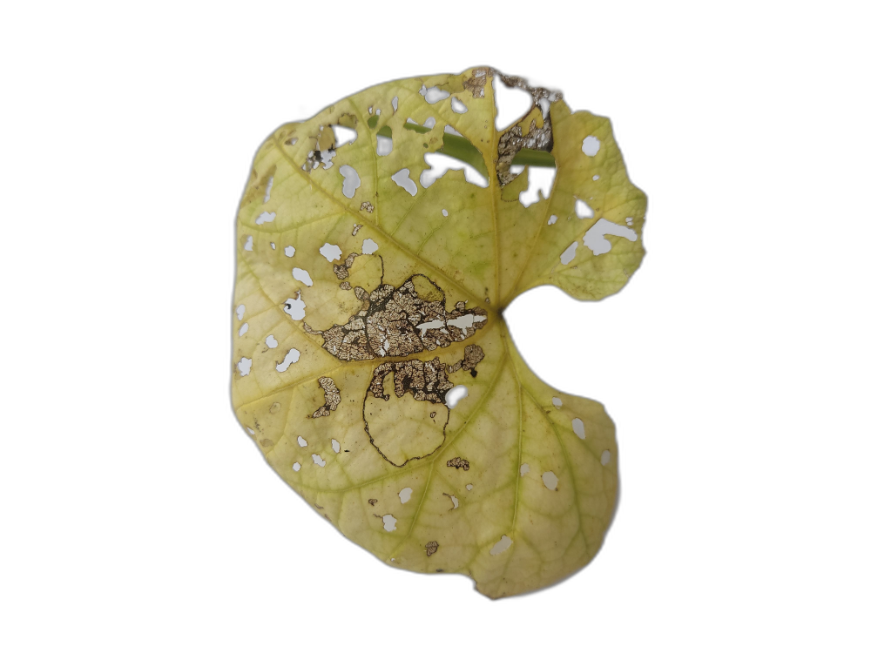
Crop: Zucchini
Label: Anthracnose